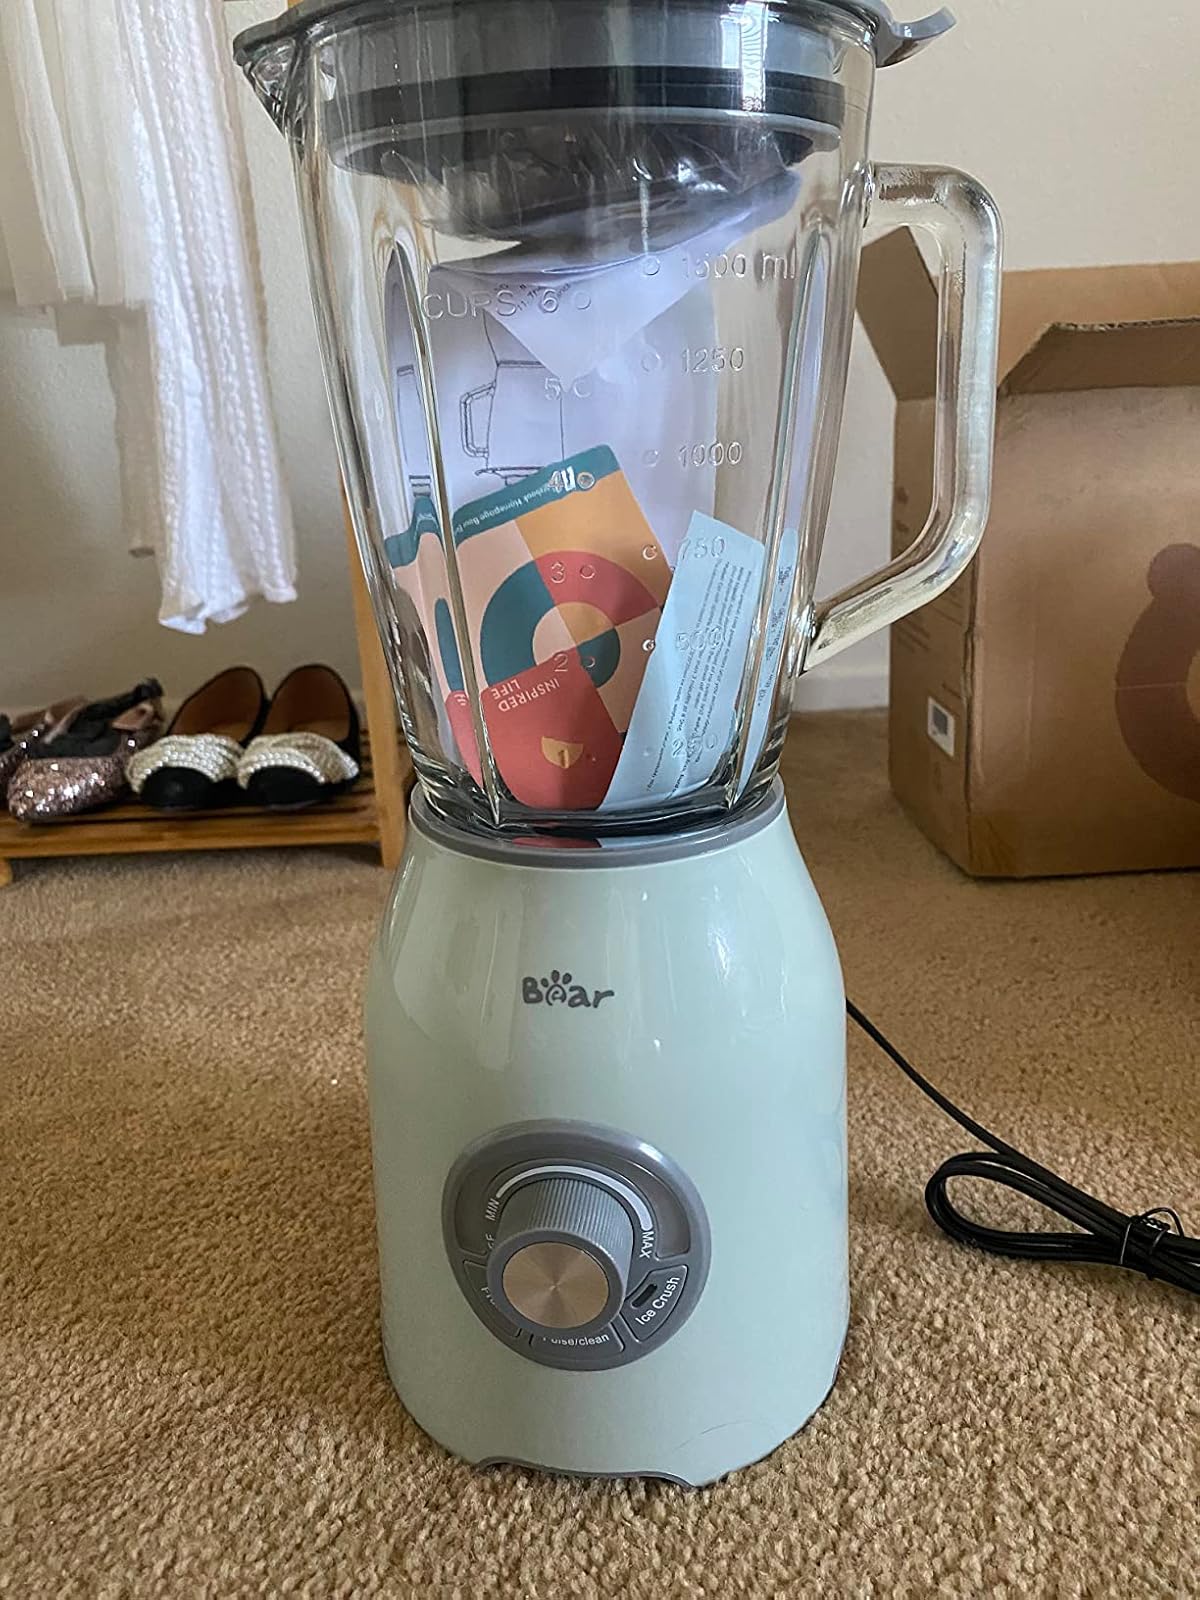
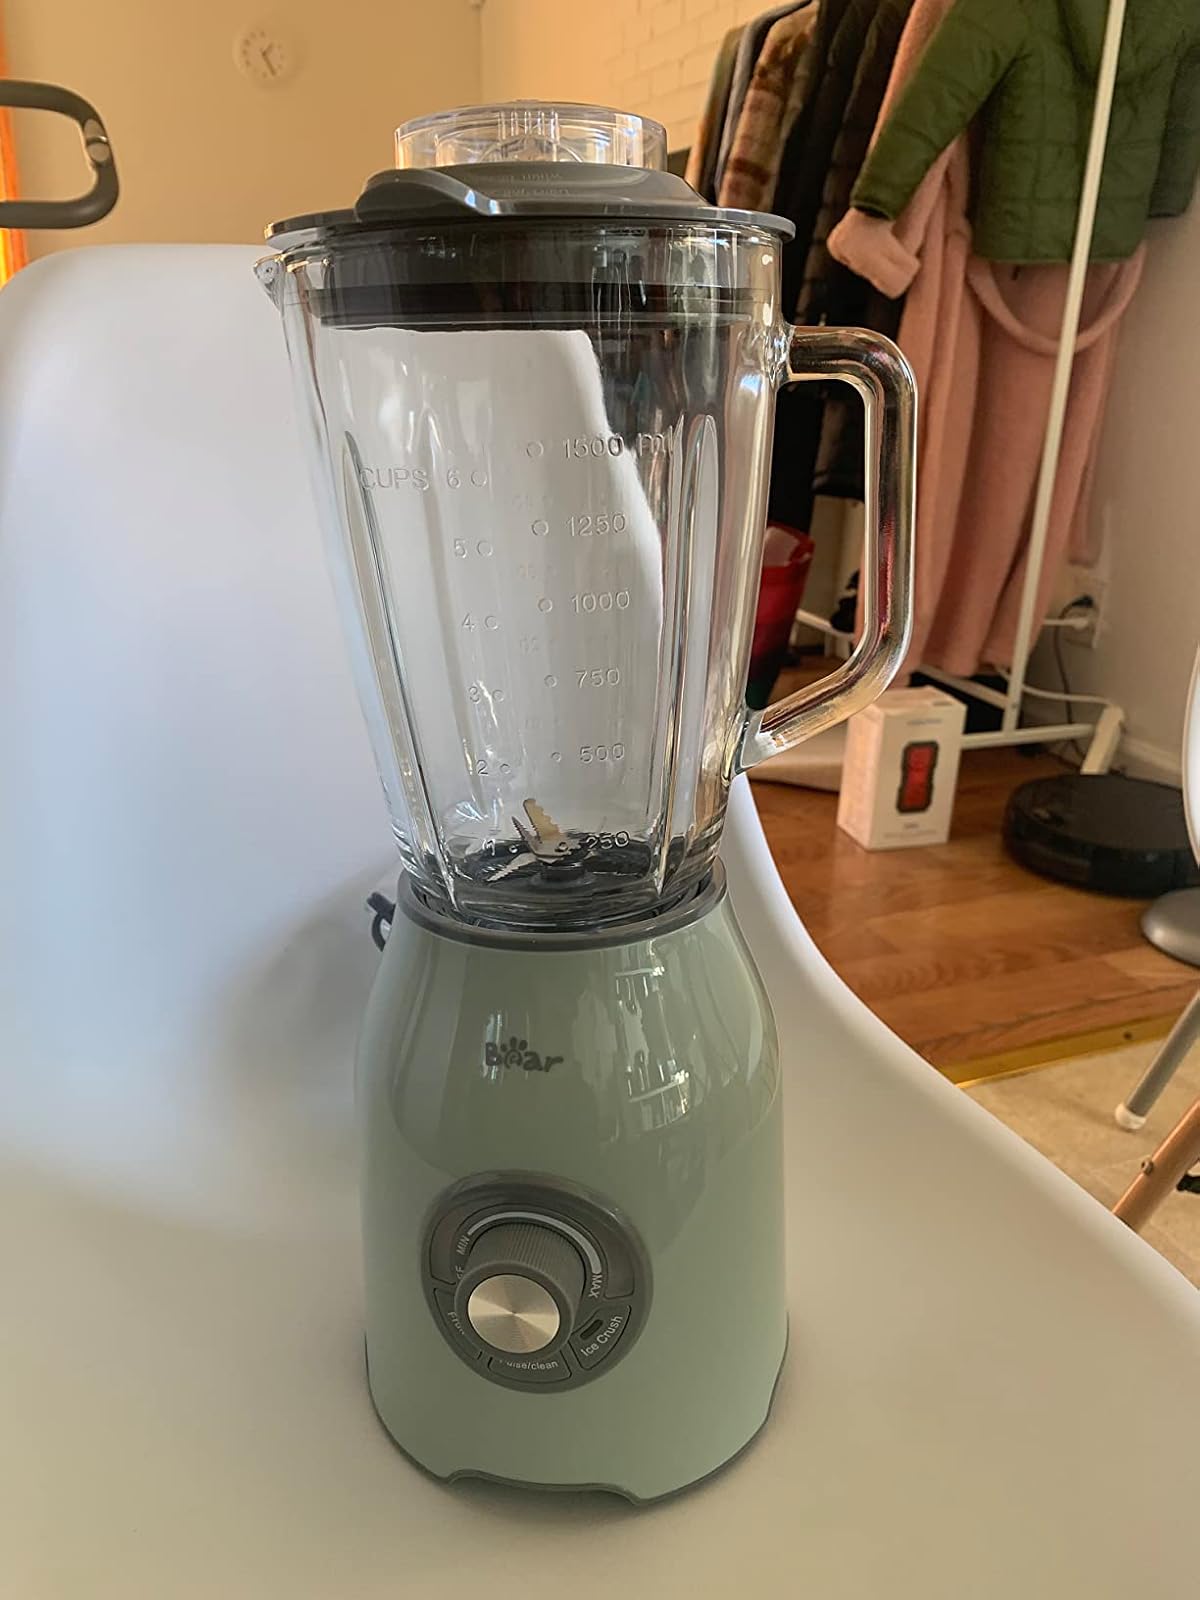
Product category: items_blender
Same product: yes